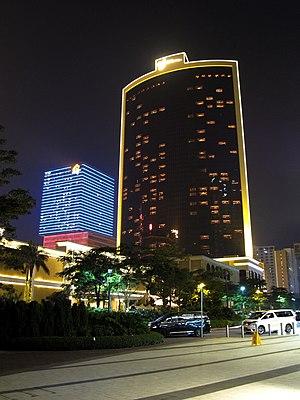
Encore at Wynn Macau est un gratte-ciel de 206 mètres abritant un hôtel et un casino situé à Macao dans le complexe du Wynn Macau Resort & Casino en Chine.
Depuis la construction de la Fortune Tower en 1986, près de 200 gratte-ciel ont été construits à Macao en Chine notamment pour accueillir les millions de touristes qui viennent jouer dans les casinos.